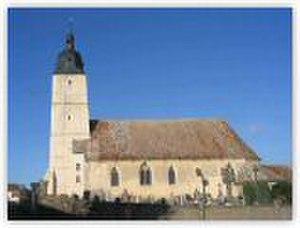
L'église Saint-Martin de Brunelles.